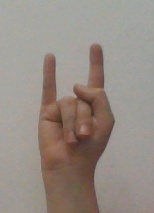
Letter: la